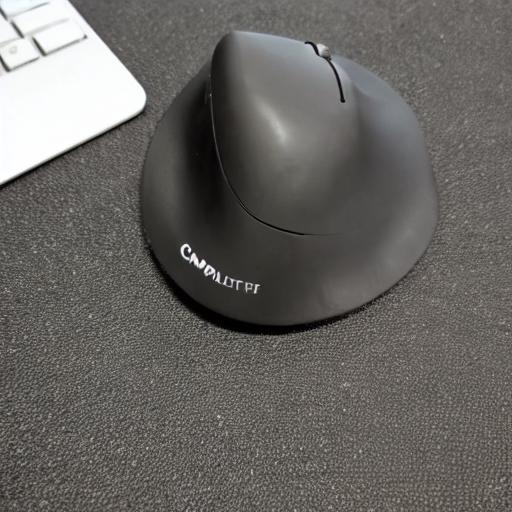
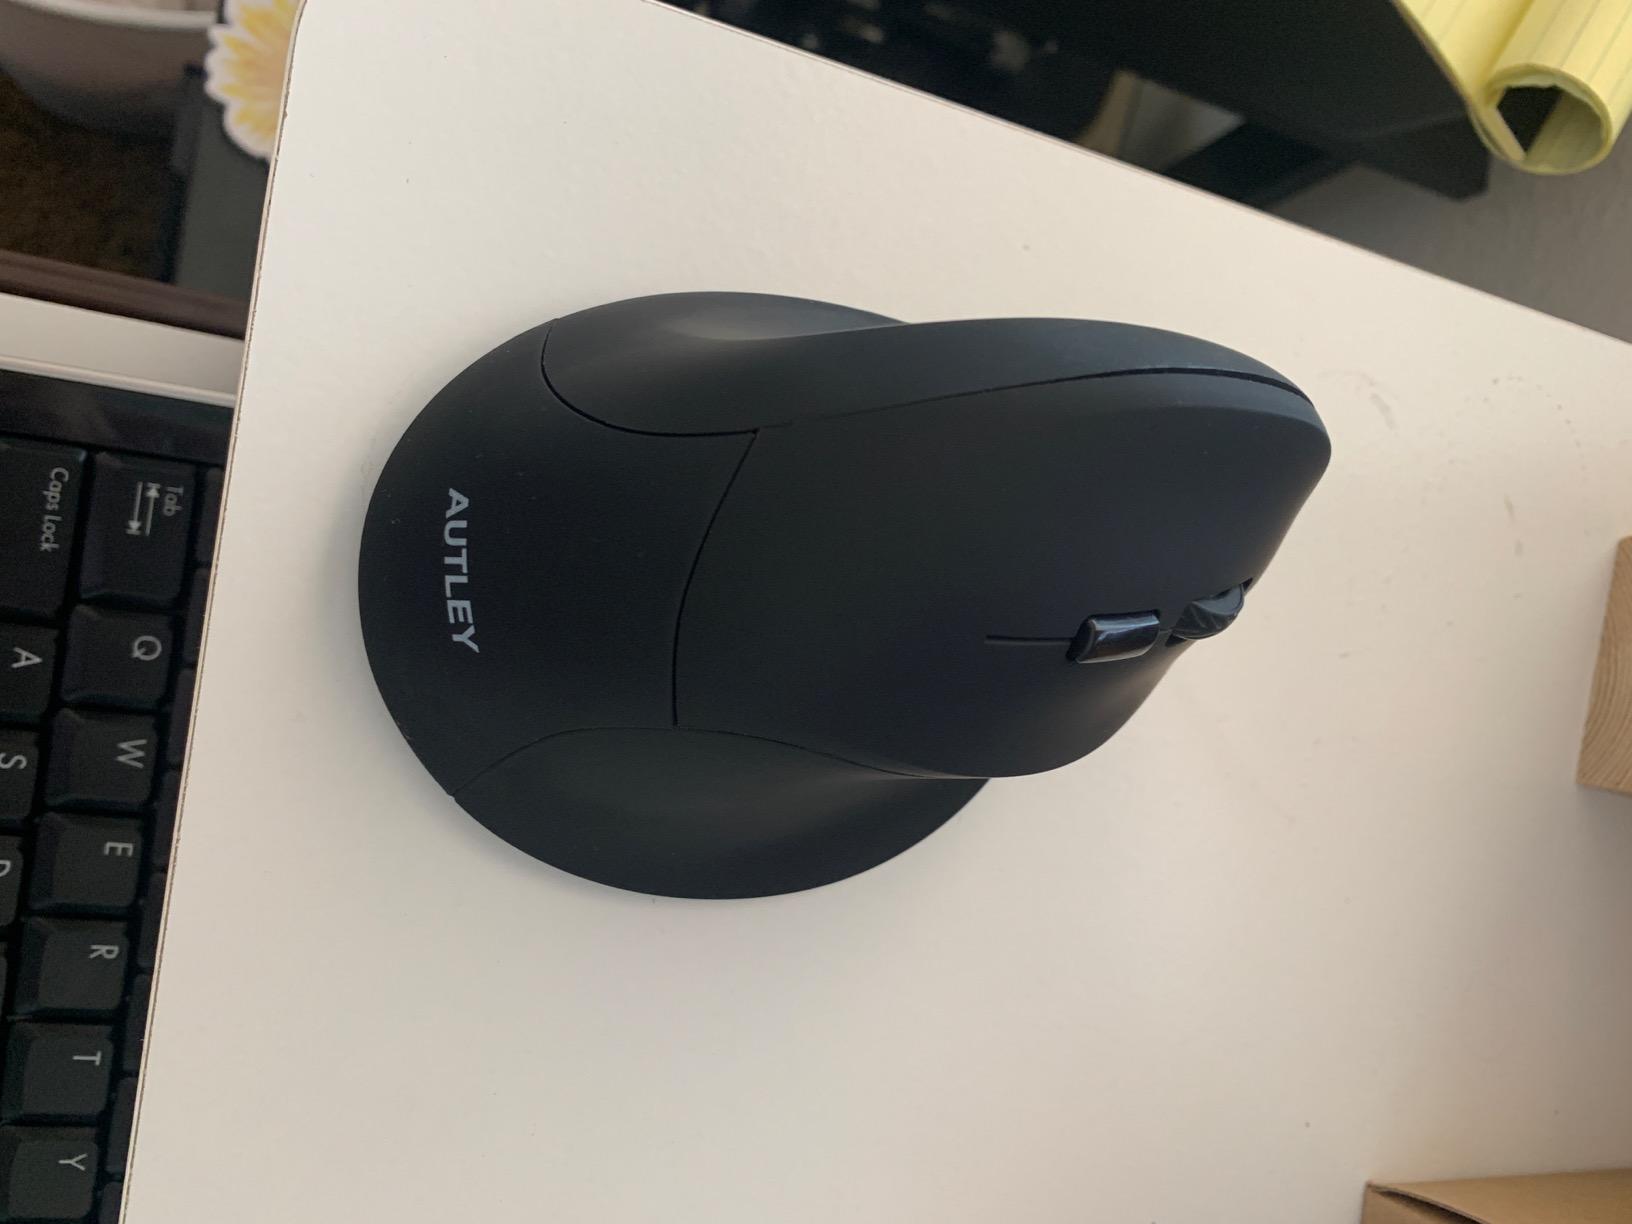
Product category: mouse
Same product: no